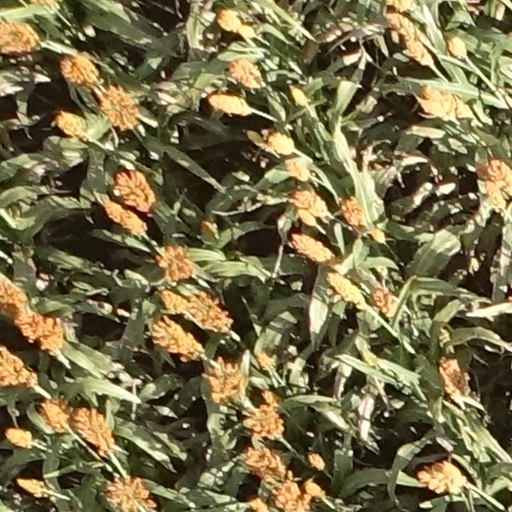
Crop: sorghum